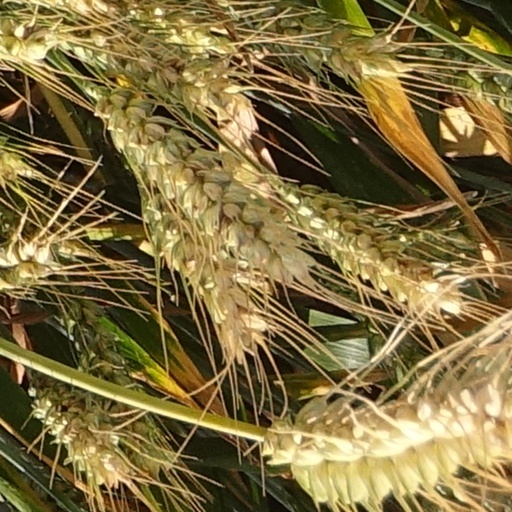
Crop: wheat